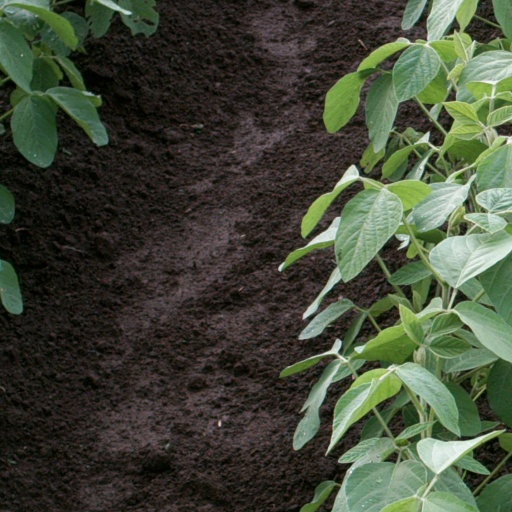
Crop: soybean